Cornelius Newton Bliss

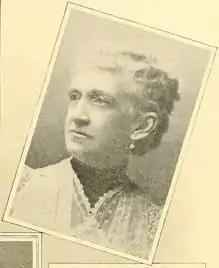
Mary Elizabeth Plummer

Cornelius Bliss was born at Fall River, Massachusetts. He was the son of Asahel Newton and Irene Borden (née Luther) Bliss. His family was of English ancestry and their earliest American ancestor was Thomas Bliss, who emigrated from Belstone, Devonshire, to New England in 1635. His father died when he was an infant and his mother remarried to Edward S. Keep. They moved to New Orleans in 1840.